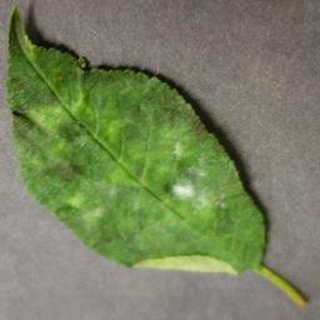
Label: cherry_powdery_mildew